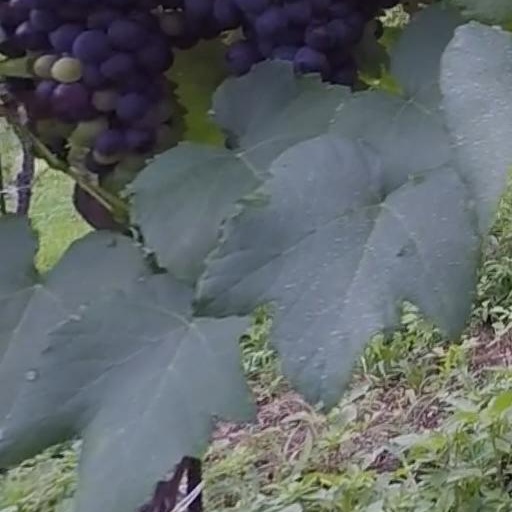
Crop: grape